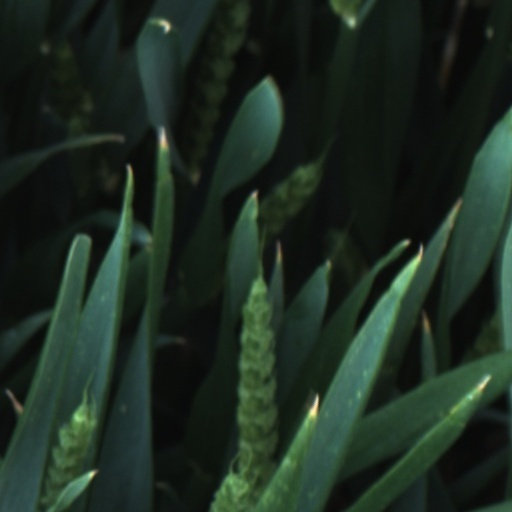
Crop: wheat